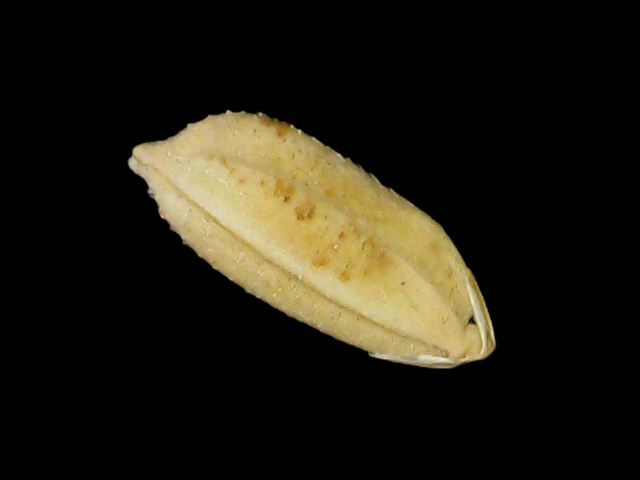
Rice variety: Bd33